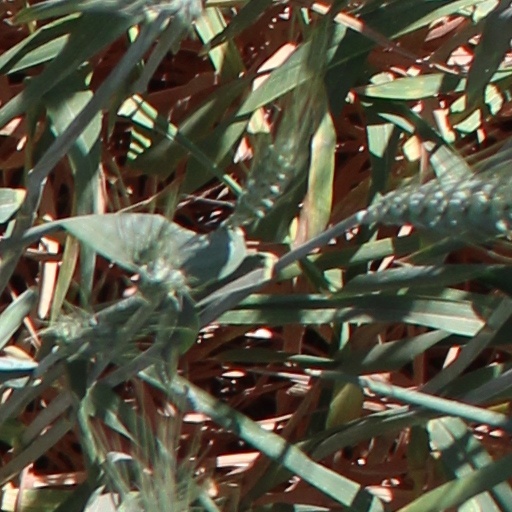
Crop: wheat